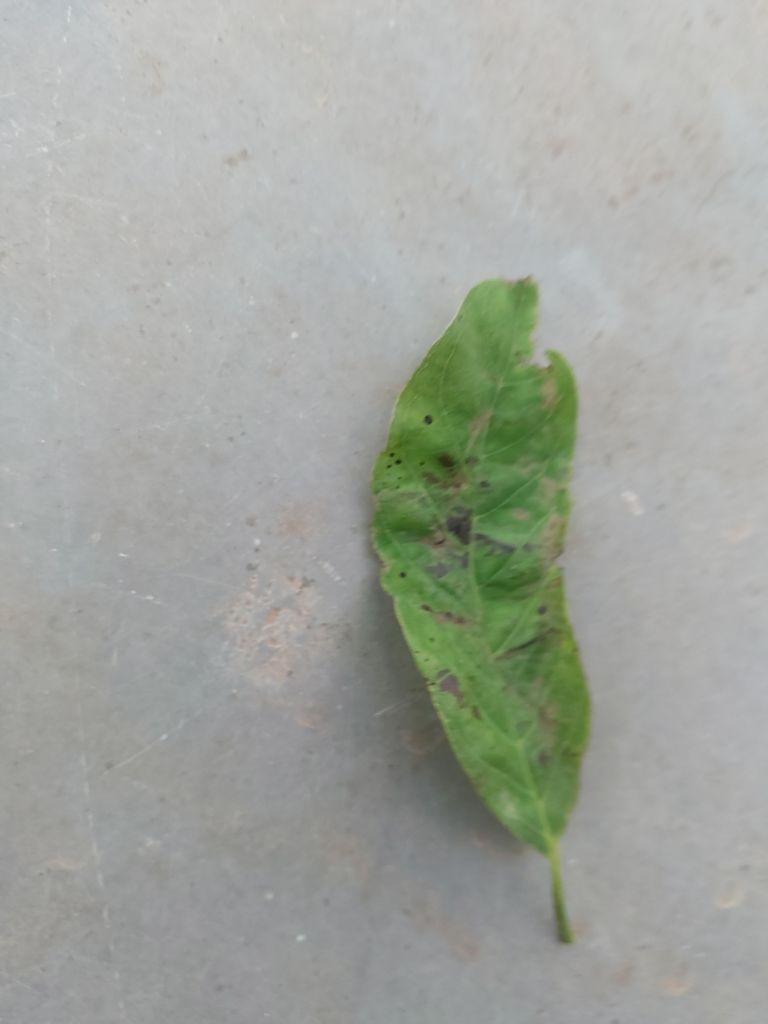
Disease label: Leaf spot on Leaves